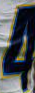
Number: 4